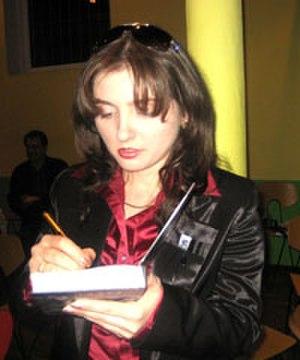
Elizabeth Tudor est une écrivaine de science fiction russo-azerbaïdjanaise.